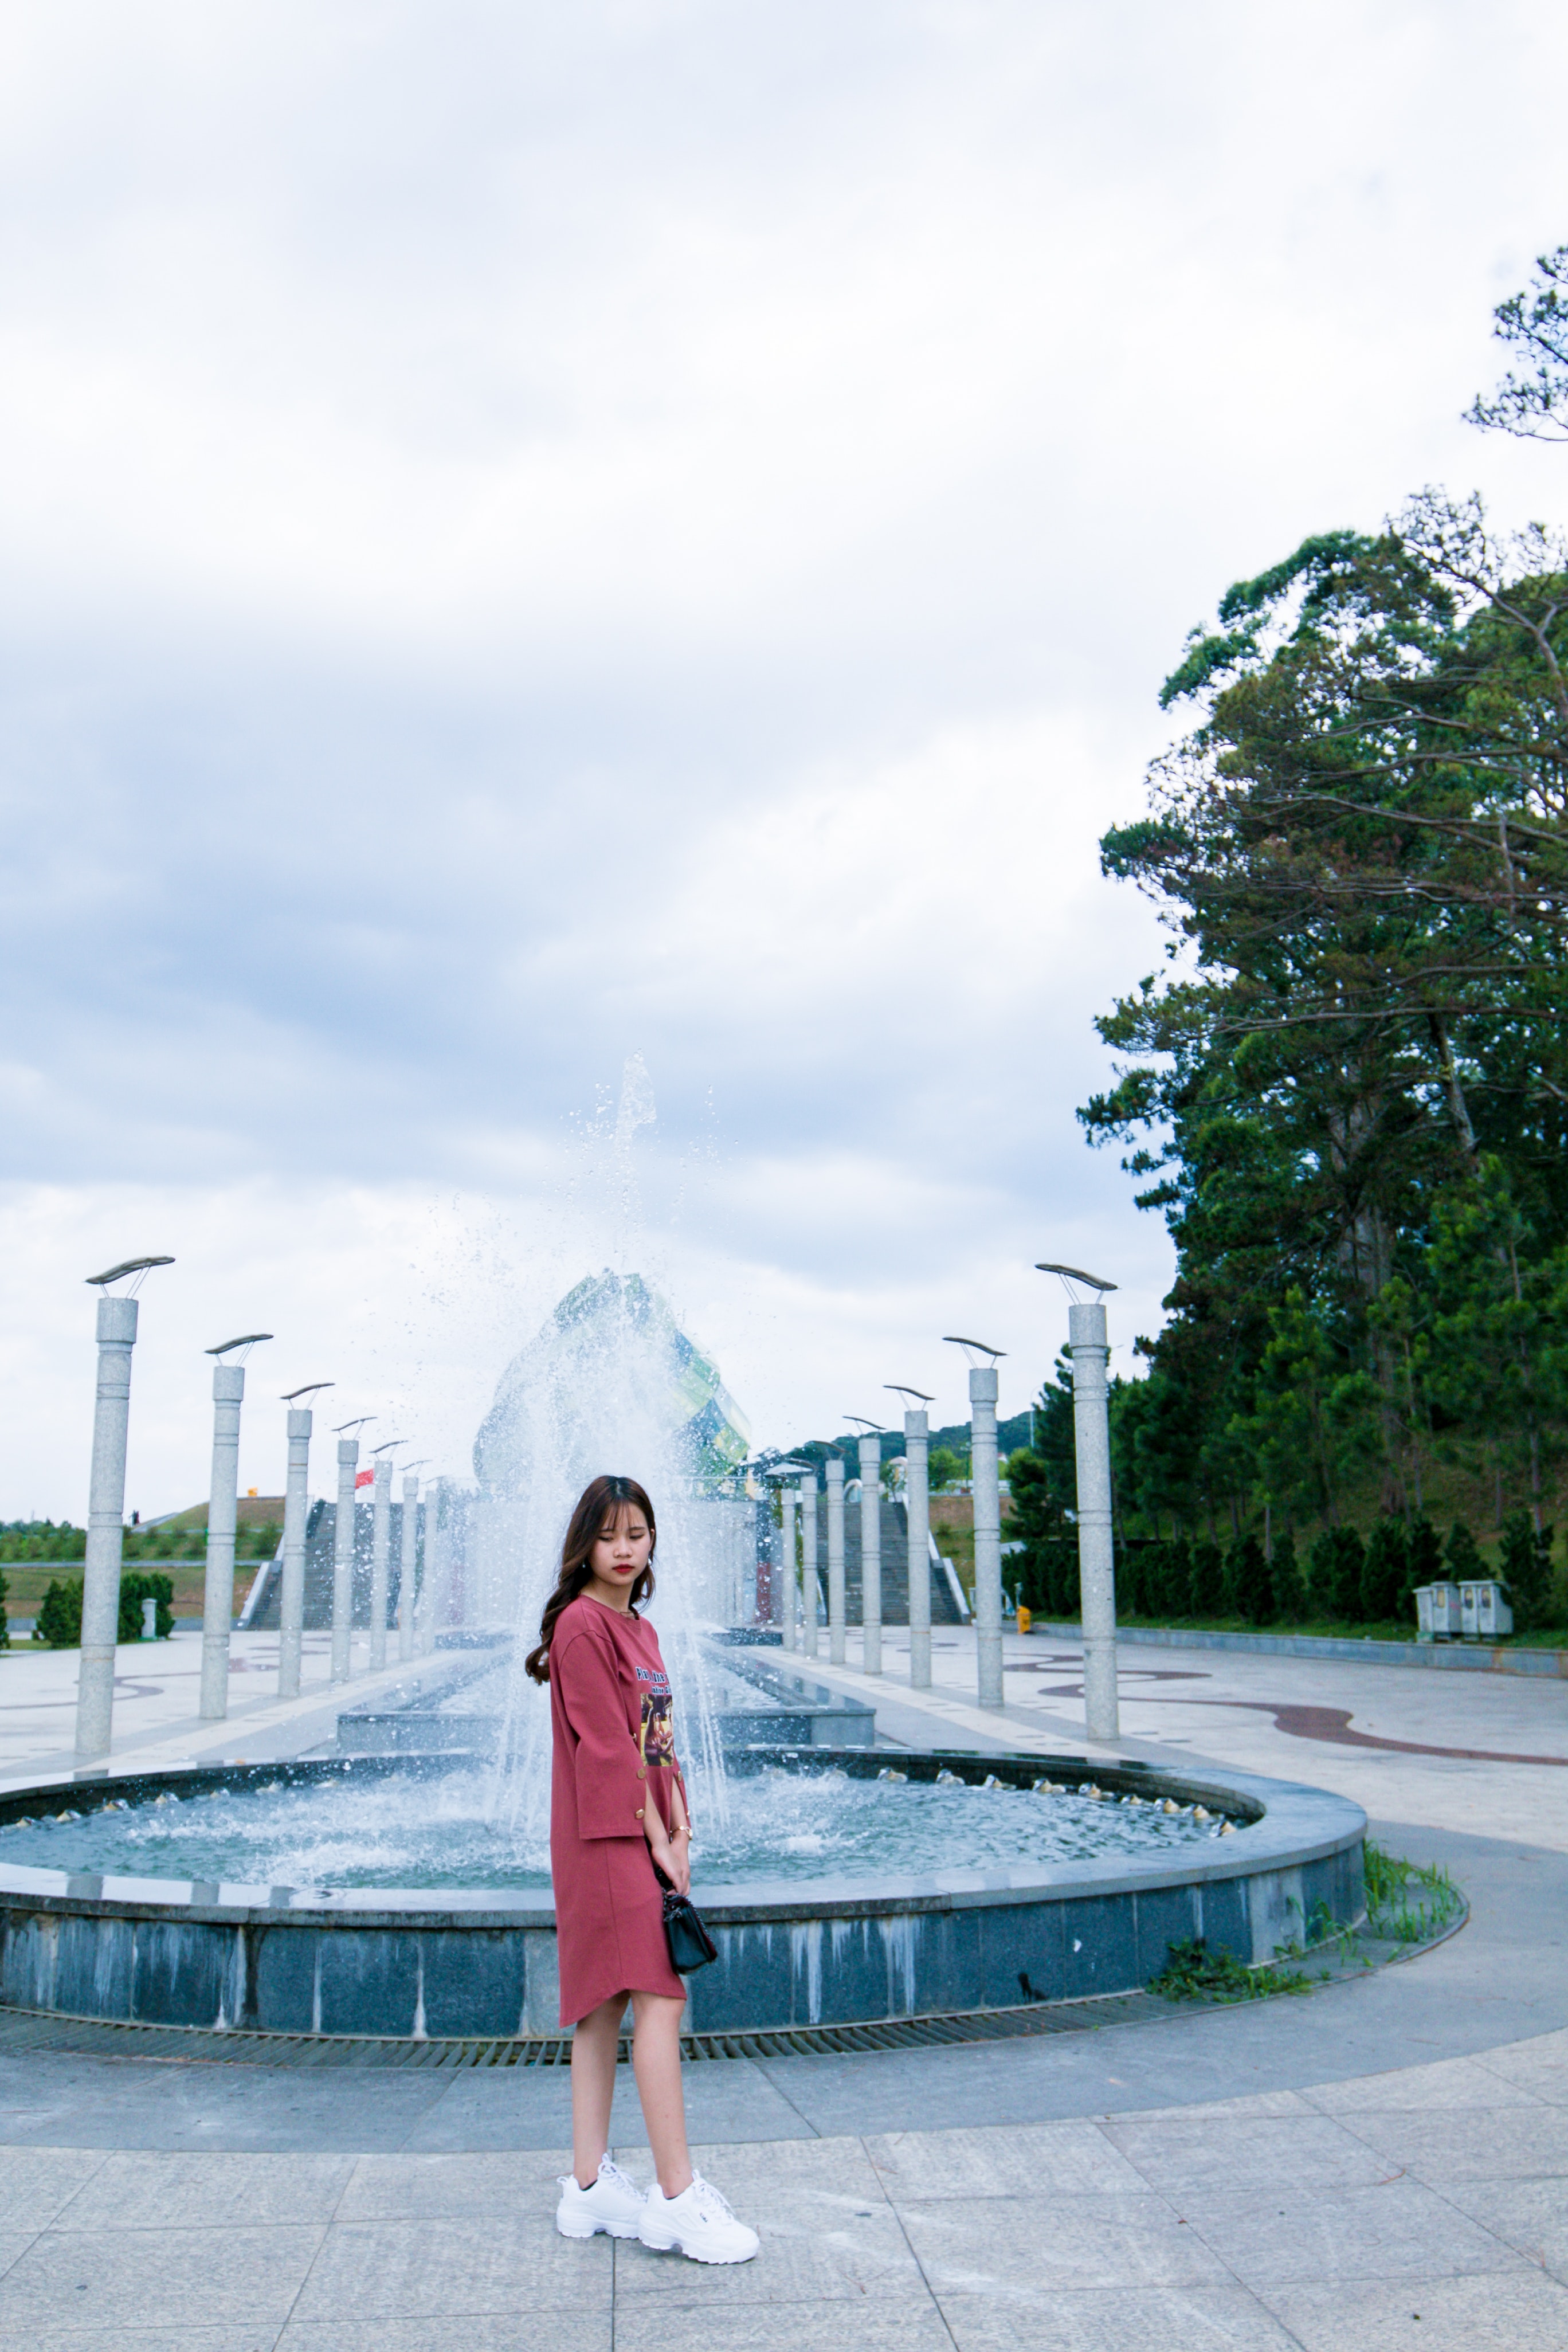
photograph, water, sky, beauty, pink, fountain, snapshot, honeymoon, vacation, tourism, photography, architecture, summer, tree, cloud, leisure, water feature, dress, travel, city, tourist attraction, street, park